Bill Ford (pitcher)

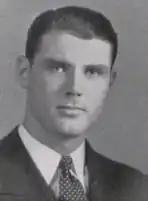
Ford, c. 1941

William Brown Ford (October 14, 1915 – April 6, 1994) was an American professional baseball pitcher who appeared in one Major League Baseball (MLB) game with the Boston Bees in 1936. His major-league appearance was not listed in official baseball records until 2003, due to a record-keeping error that credited his lone appearance to a similarly named Bees pitcher, Gene Ford.